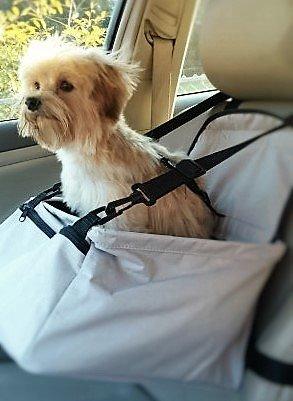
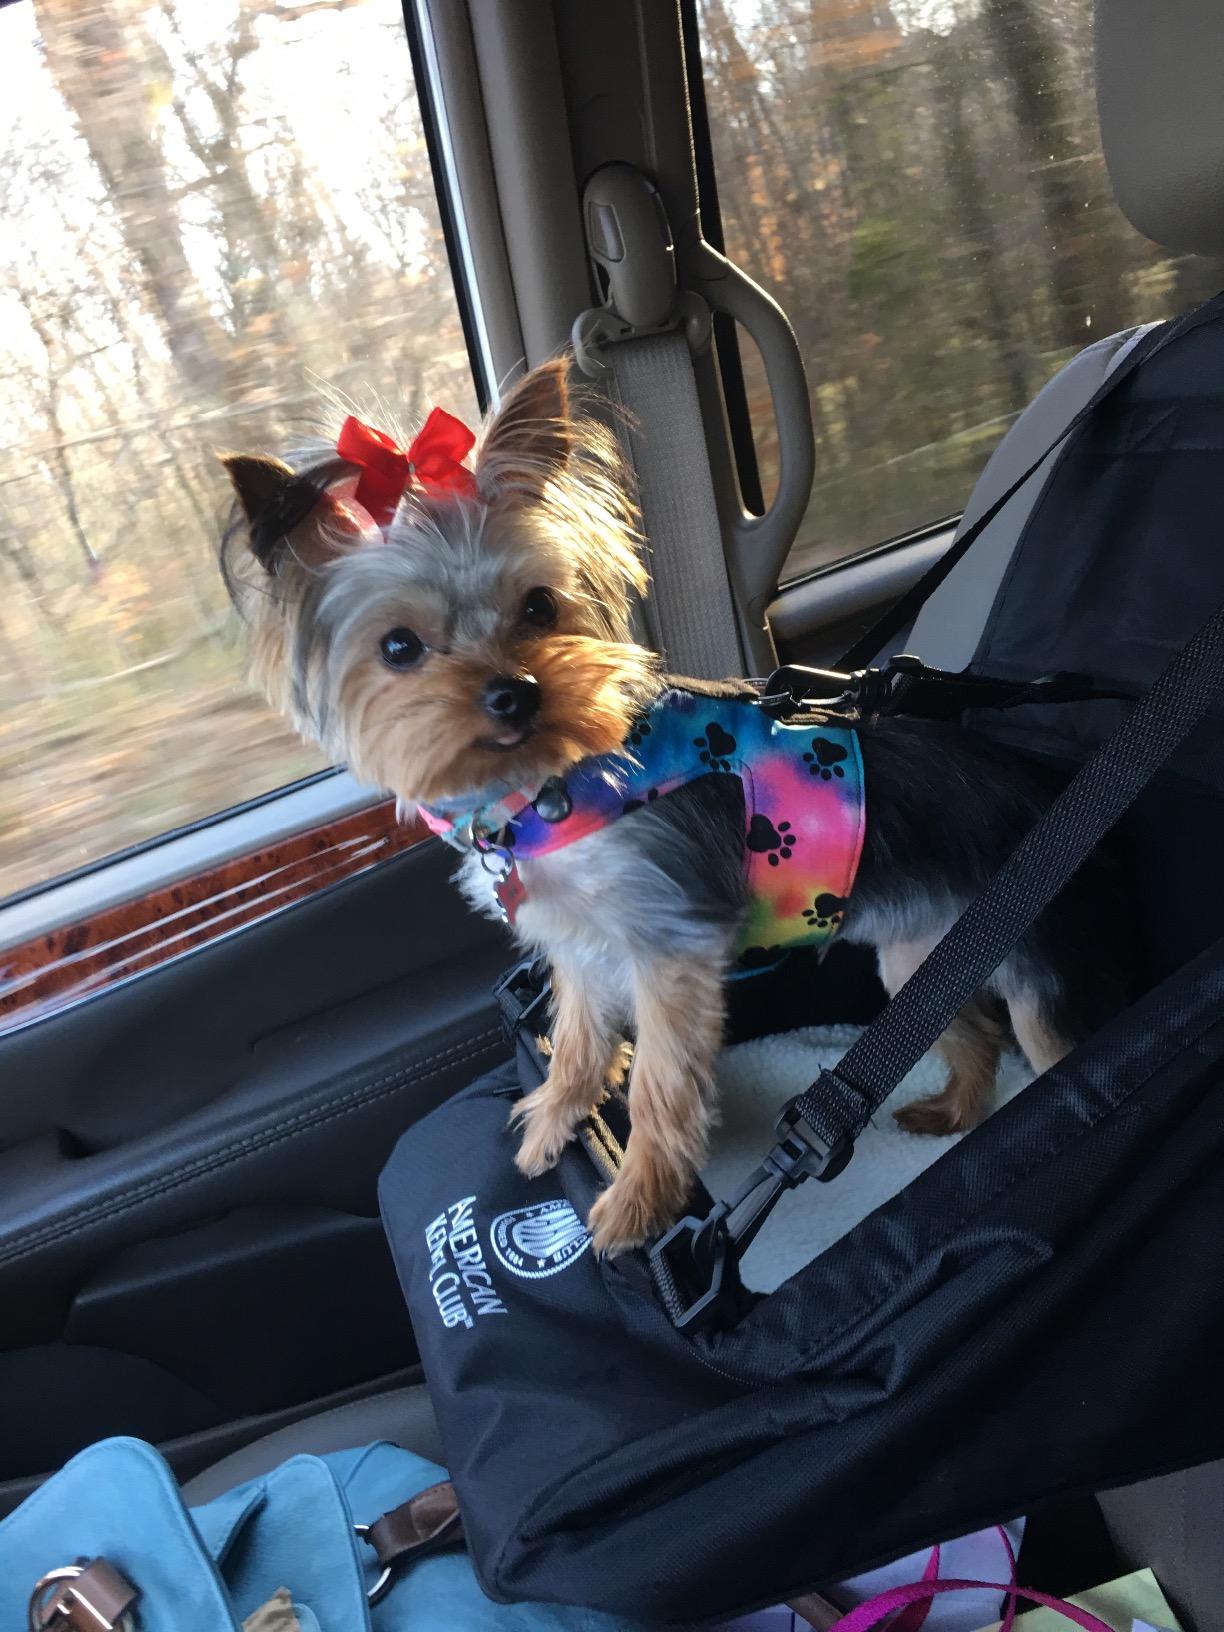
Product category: items_kennel
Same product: no